Symbols of Ukrainian people

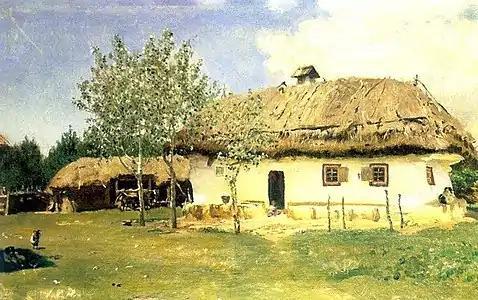
Khata by Repin

In the "Dictionary of Symbols of Culture of Ukraine", the following classification of symbols is given: